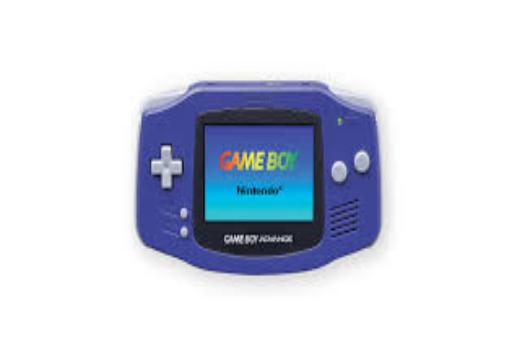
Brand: game boy
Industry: Electronic